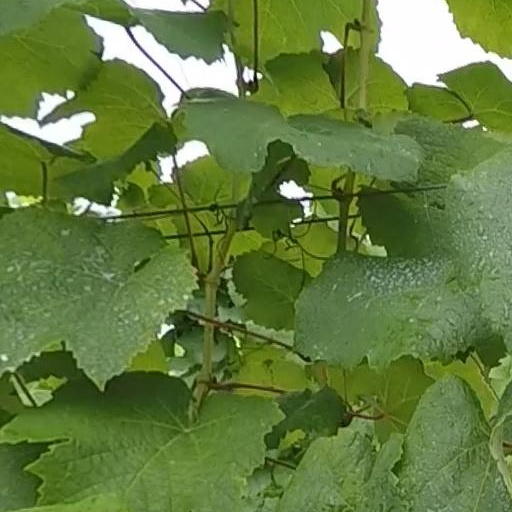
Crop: grape